Khyan

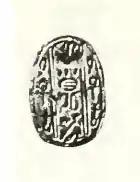
Scarab of Khyan

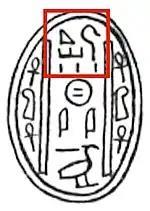
Scarab of "Khyan the Heka Khasut "Hyksos"" ("Hyksos" highlighted)

Khyan is identified with king Iannas in the works of Josephus whose knowledge of the Hyksos Pharaohs was derived from a history of Egypt written by Manetho. Josephus mentions him after Apophis when discussing the reign lengths of kings who ruled after Salitis. This led 18th century scholars such as Arthur Bedford to place Khyan after Apophis, towards the end of the Hyksos dynasty. However, in Sextus Julius Africanus' version of Manetho's Epitome, Khyan (whose name is transcribed there as Staan) is listed after a king Pachnan, perhaps Yaqub-Har. Nonetheless, the hypothesis of a temporal proximity between kings Khyan and Apepi is now commonly accepted though questionable and contested.